Christian terrorism

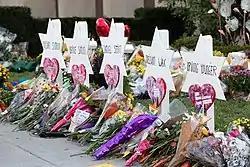
Memorial to the victims of the Pittsburgh Tree of Life synagogue shooting in 2018. The shooter had said that "Jews are the children of Satan".

In the late 1860s during the Reconstruction era, former Confederate soldiers founded the original Ku Klux Klan (KKK) organization in the Southern United States. Religion did not play a role in the first Klan and it disappeared in the 1870s. However in 1915 a new Protestant-led iteration, the second Klan, was formed during a period when racism, xenophobia, nativism, and anti-Catholicism were all widespread. This second Klan vastly expanded its geographical reach and its list of targets over those of the first Klan.